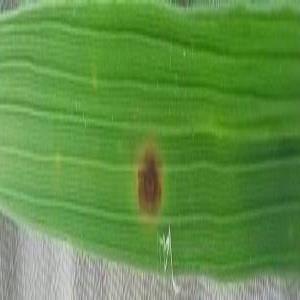
Disease: Brownspot